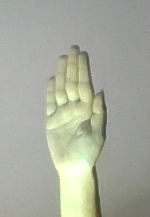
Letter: seen